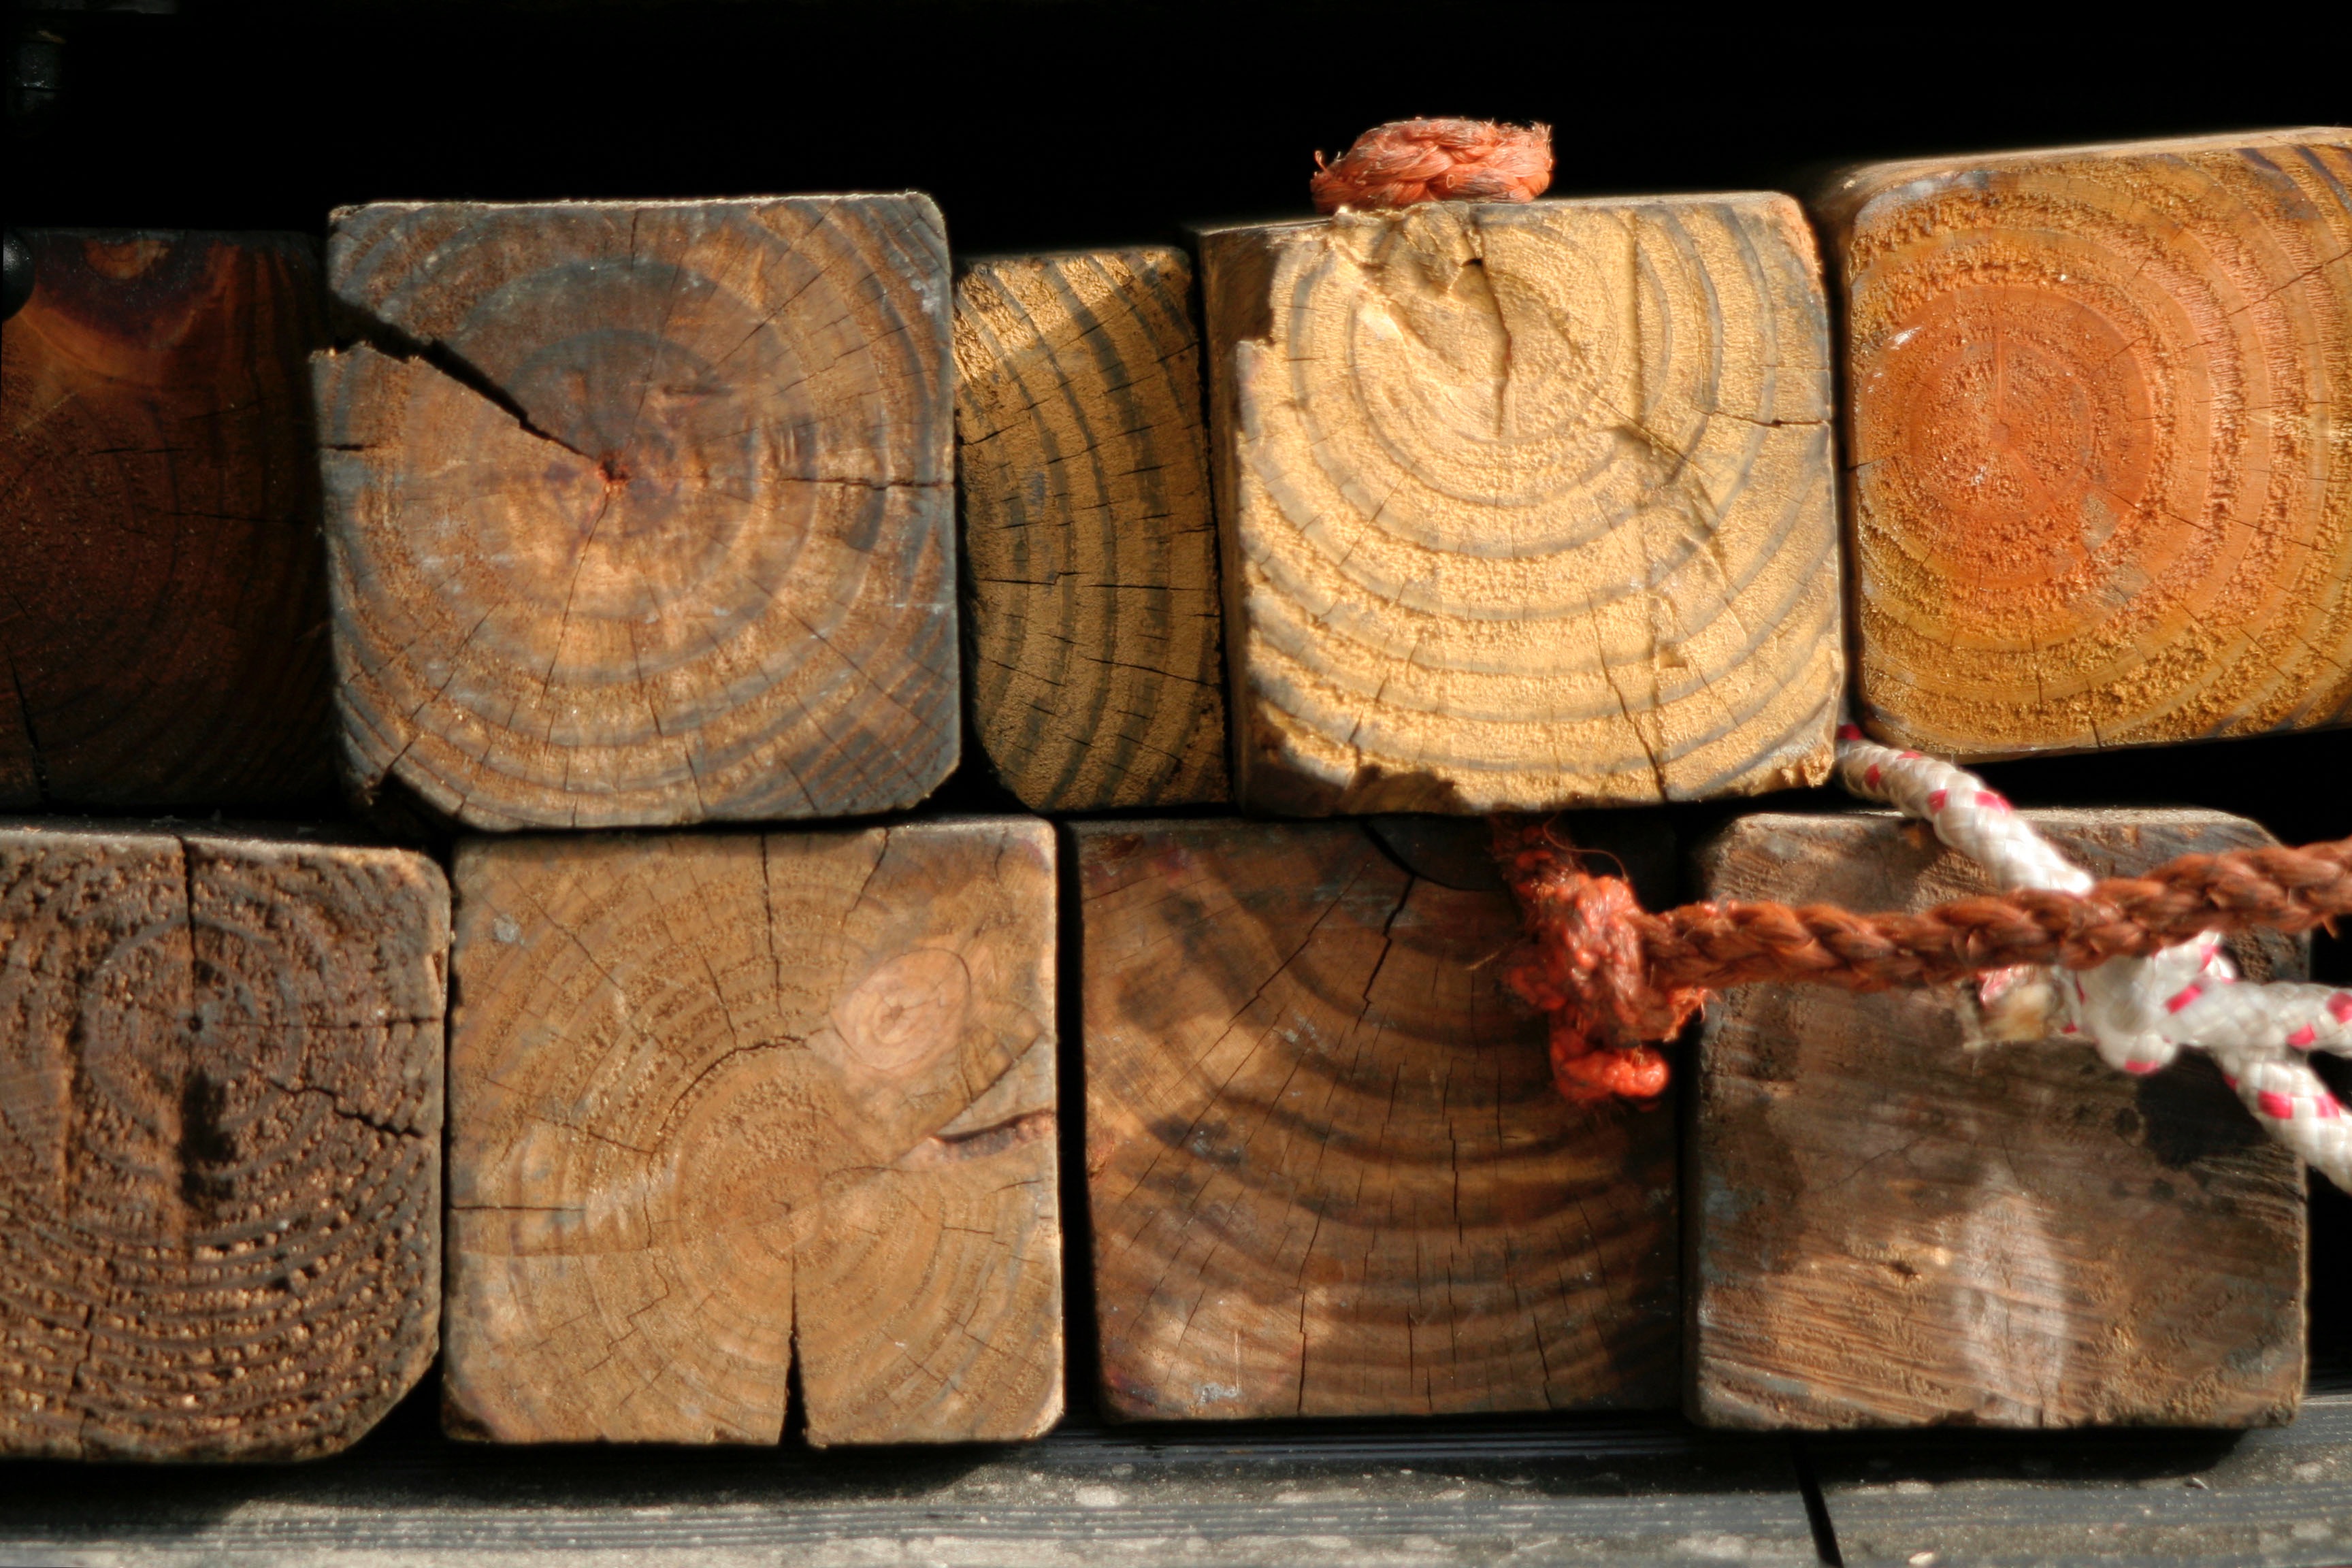
wood, lumber, carving, man made object